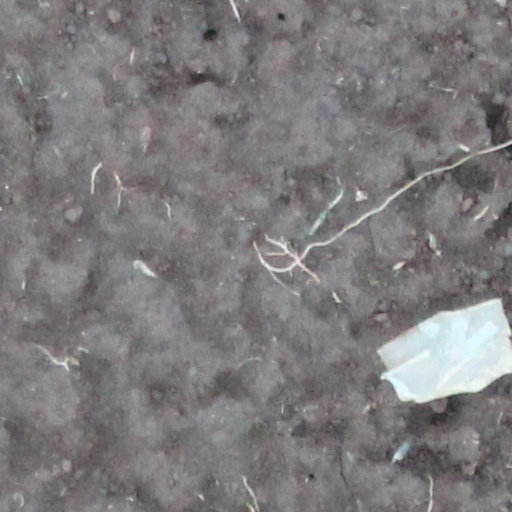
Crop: wheat